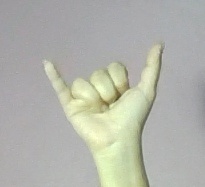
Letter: ya